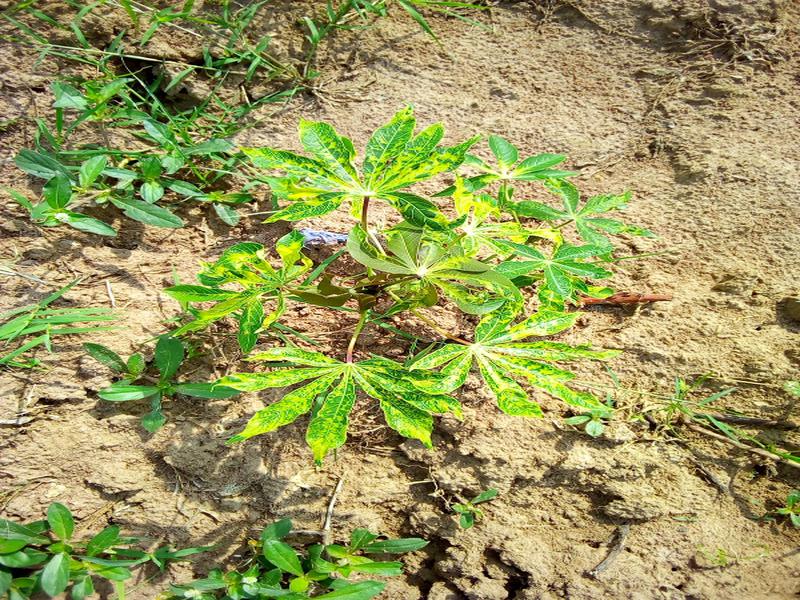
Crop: cassava
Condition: mosaic_disease